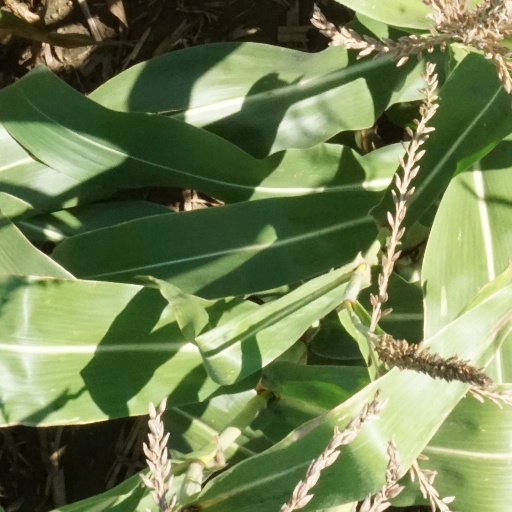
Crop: maize; corn